AMSAT-OSCAR 7

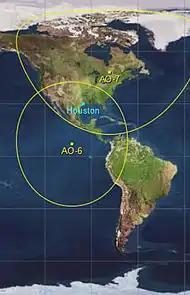
constellation allowing intersatellite communication from the United States with AMSAT-OSCAR 6 and AMSAT-OSCAR 7.

The uplink frequency predates the WARC 1979 allocation of 435-438 MHz by the ITU for the Amateur Satellite Service which places the uplink in the 70cm weak signal segment. Additionally, the IARU bandplan has the 432.1 MHz range (which is used for mode B uplink) marked for "weak signal" in all three Regions. Accessing the Mode B uplink is permitted in the United States under a waiver from the FCC.